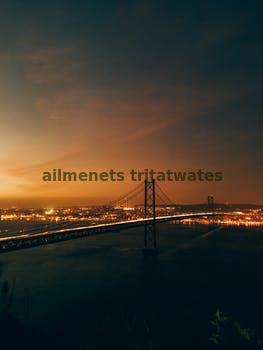
Label: Watermark